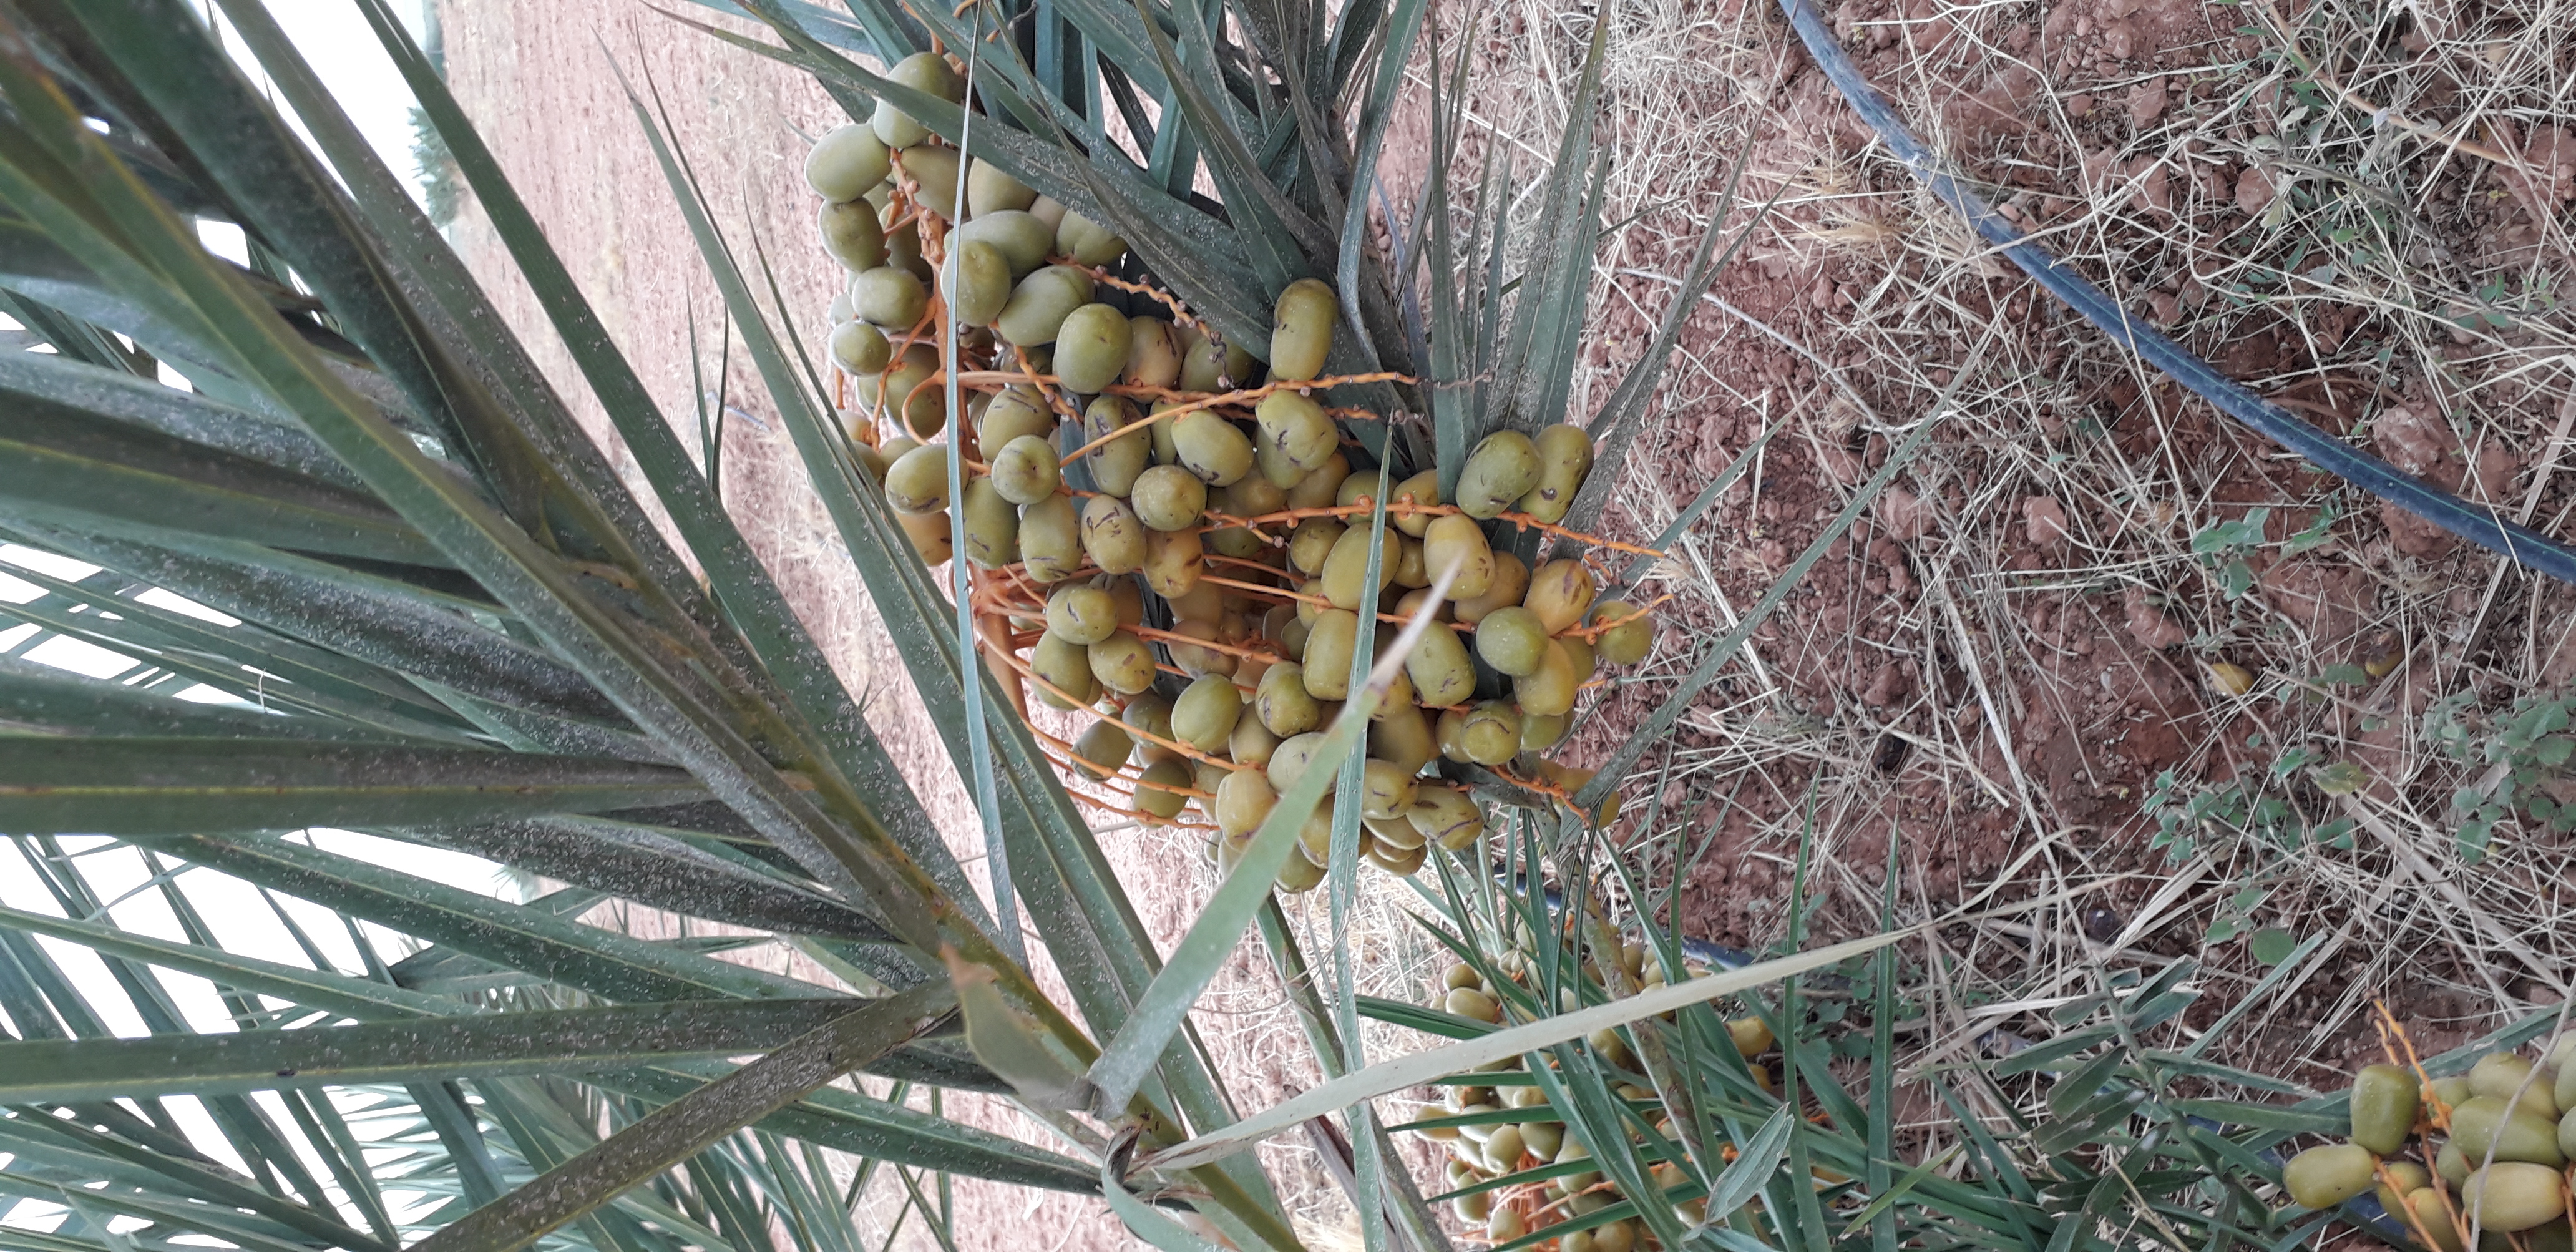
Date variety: Boufagous